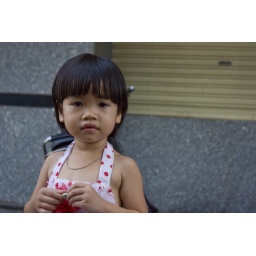
Saigon girl - by the street